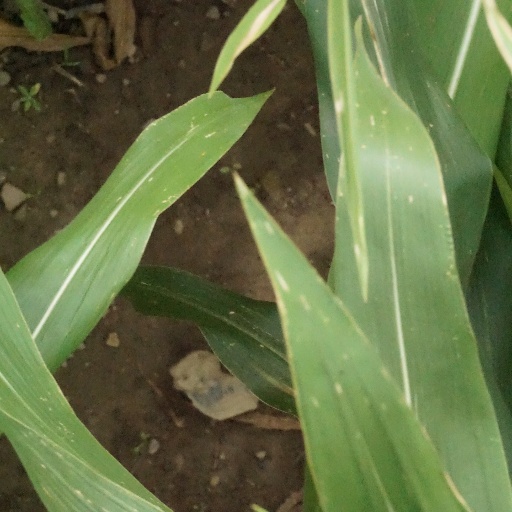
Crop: maize; corn